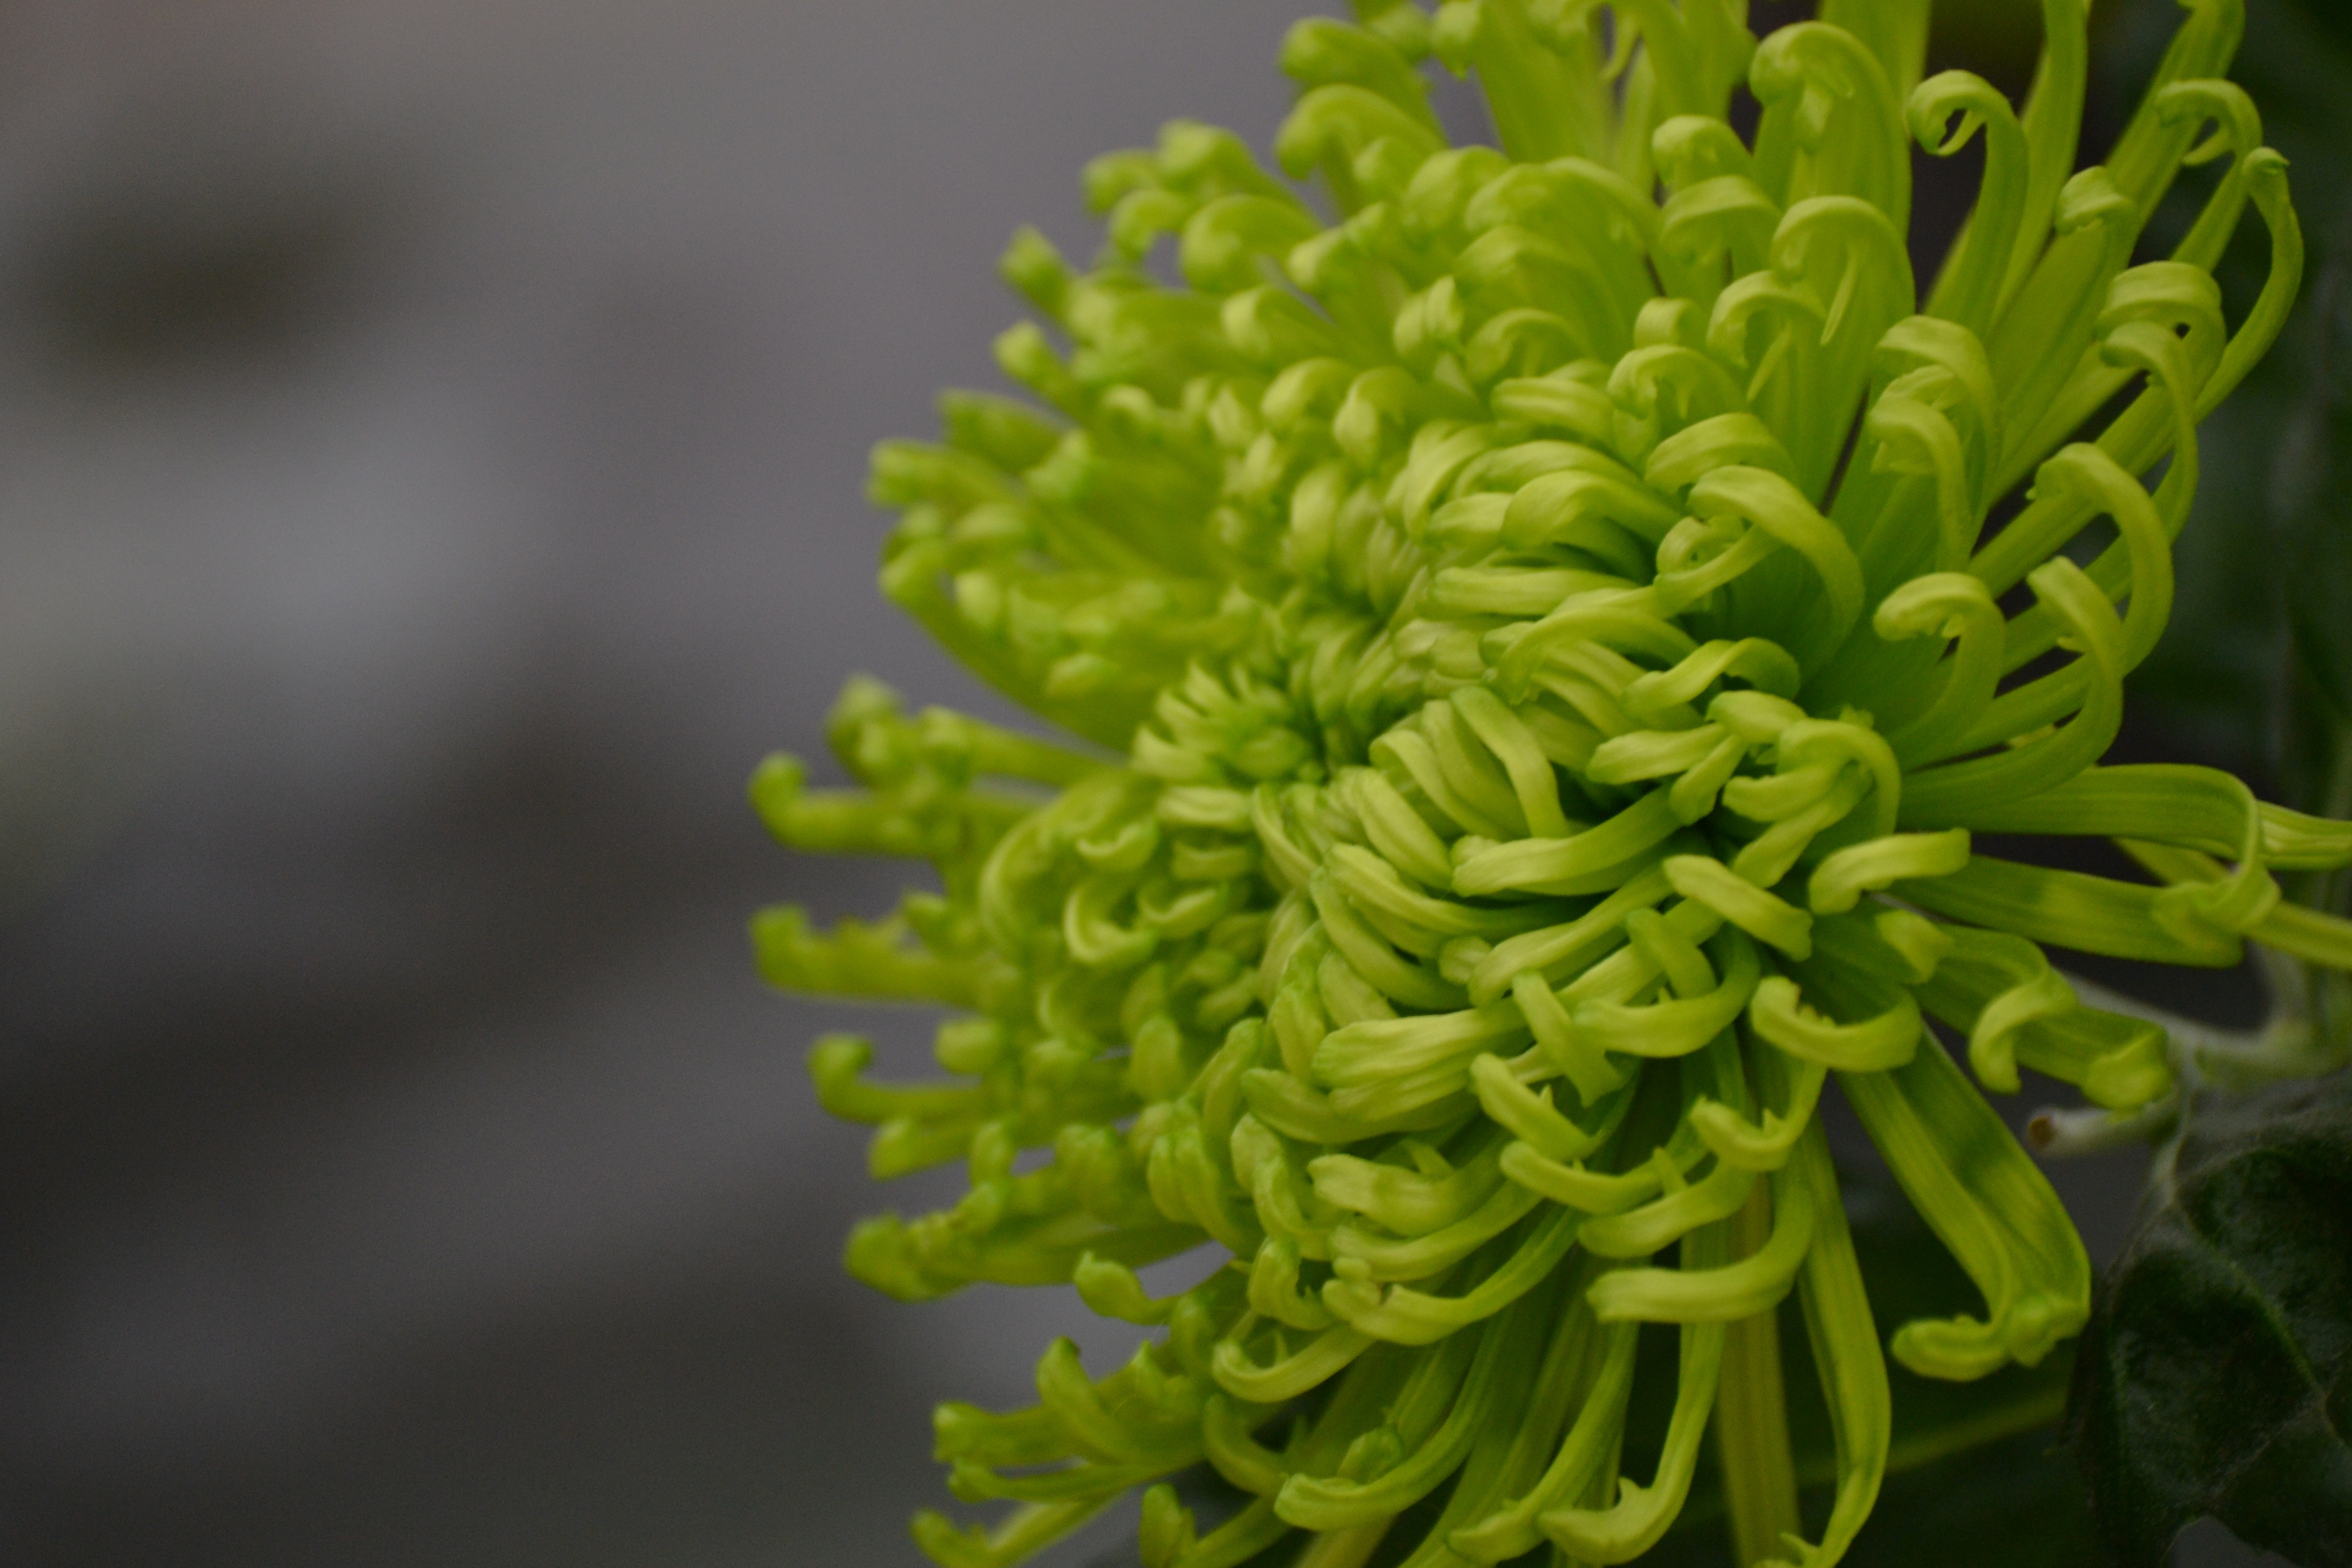
blossom, plant, leaf, flower, bloom, spring, green, macro, botany, close, flora, macro photography, flowering plant, plant stem, land plant